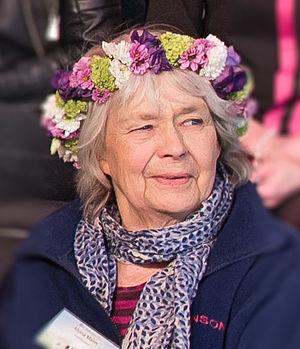
Mona Malm est une actrice suédoise, de son vrai nom Mona Kristina Ericsson, née le 24 janvier 1935 à Stockholm.